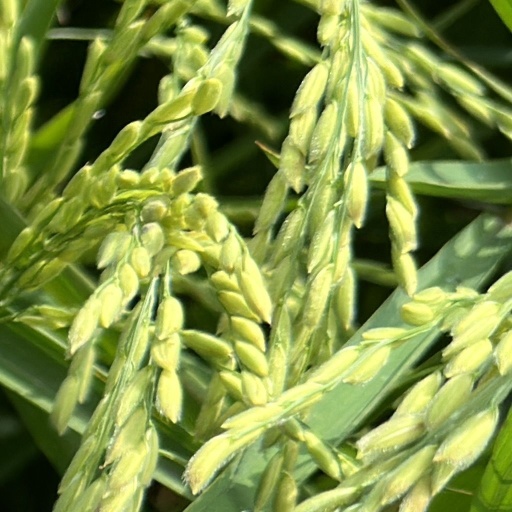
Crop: rice